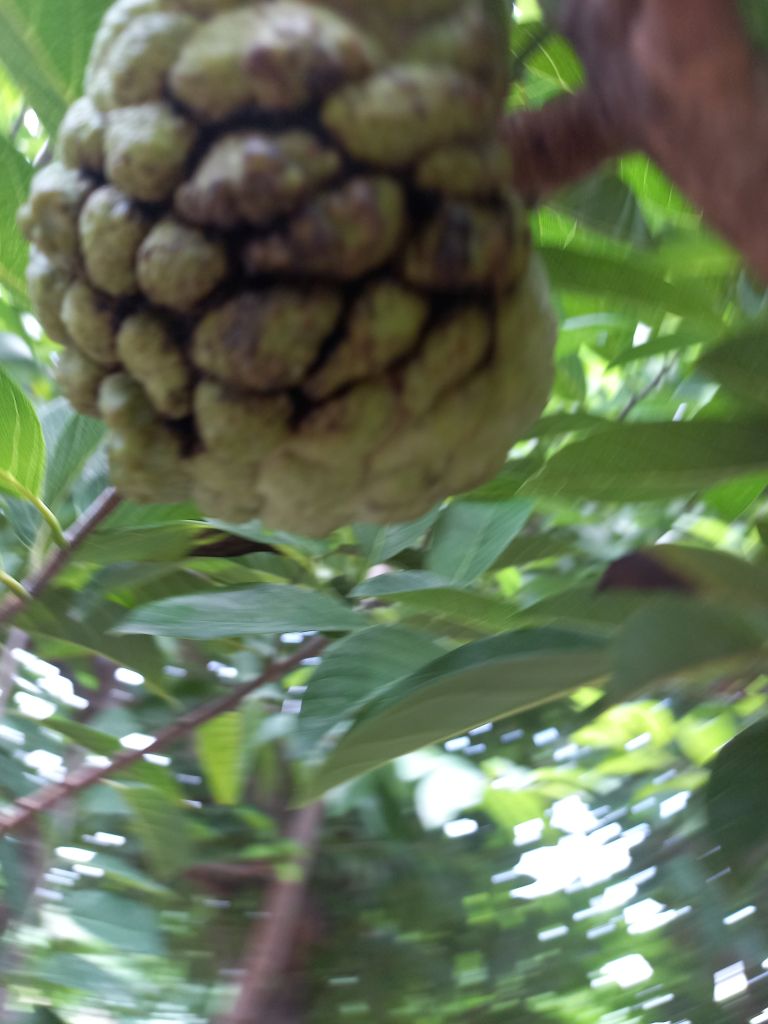
Disease label: Athracnose